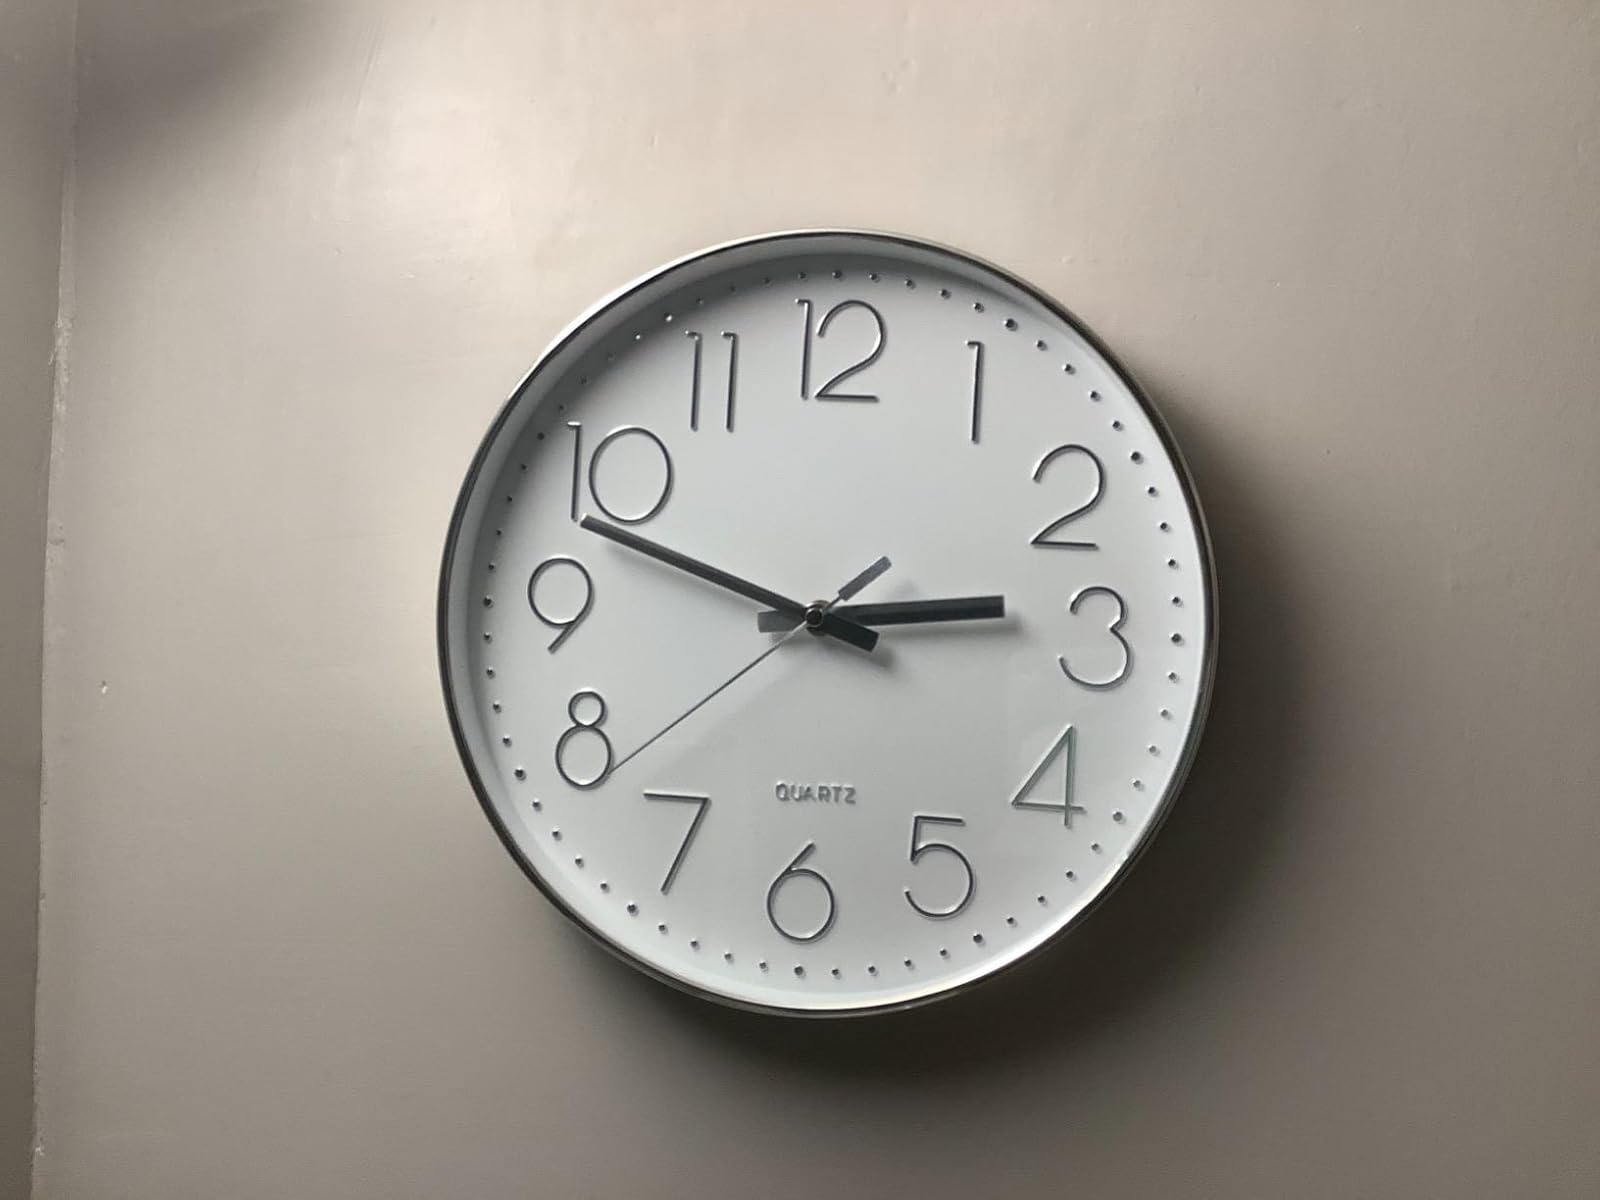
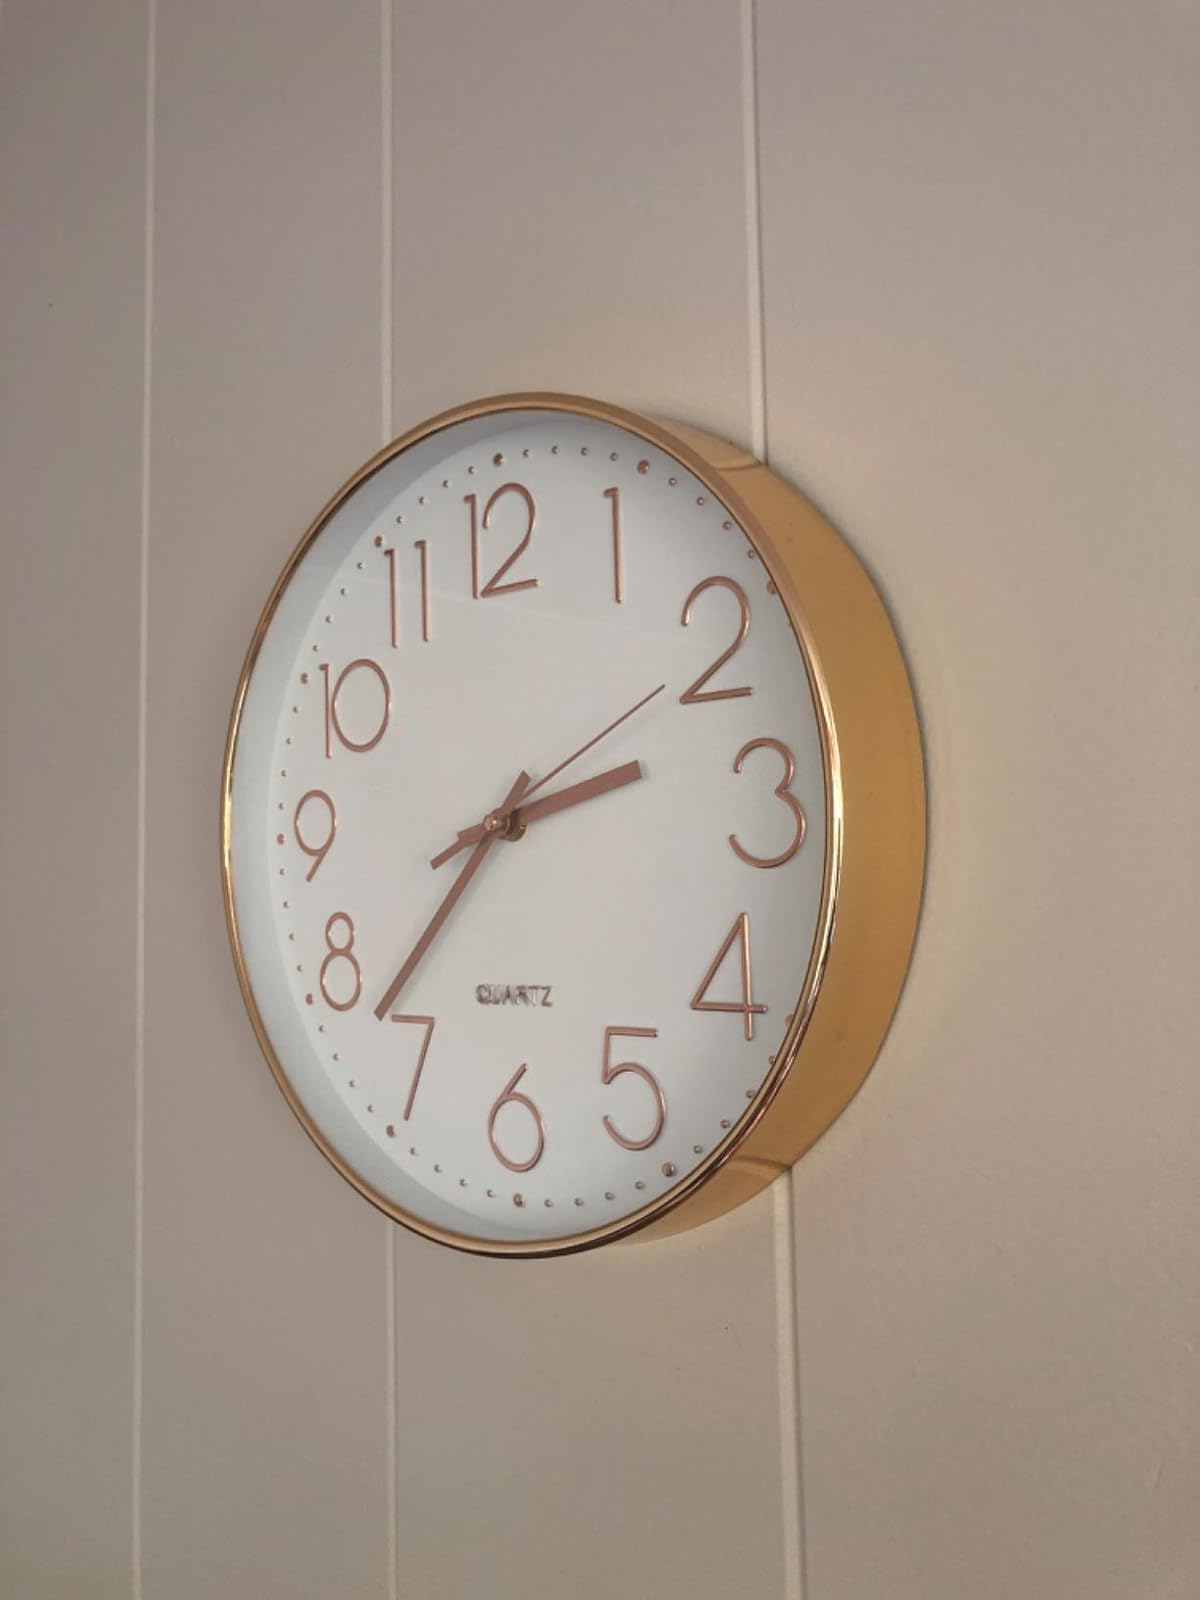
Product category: clock
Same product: no